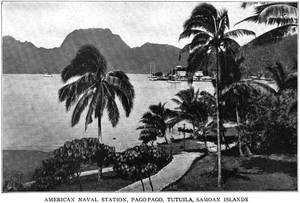
La base navale de Tutuila est une base de l'United States Navy située sur l'île de Tutuila dans les Samoa américaines. Active depuis 1872 comme station de ravitaillement, des travaux entrepris à partir de 1898 lui permettent de devenir une base navale opérationnelle entre 1899 et 1951. Durant l’occupation du site par la marine américaine, il était de coutume pour le commandant de la station de servir également de gouverneur militaire du territoire. Benjamin Franklin Tilley est le premier commandant et le premier officier responsable de la construction de la station navale.
Benjamin Franklin Tilley est un contre-amiral de la marine des États-Unis. Il sert notamment durant la guerre de Sécession et la guerre hispano-américaine. Il est surtout connu comme le premier gouverneur des Samoa américaines, ainsi que premier gouverneur naval de ce territoire.